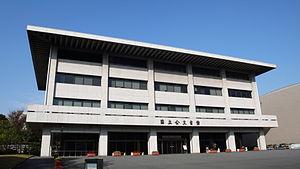
Les Archives nationales du Japon conservent les documents du gouvernement japonais ainsi que les documents historiques et les rendent accessibles au public. Bien que la vénération du Japon pour son histoire unique et son art soit bien documentée et illustrée par les collections d'art et de documents, il n'y a presque pas de tradition archivistique. Avant la création des Archives nationales, la rareté des documents publics maintient dans l'ombre certains documents tels que les sources internes montrant un processus qui informe de la formation d'une politique spécifique ou les comptes rendus des réunions des différents comités.